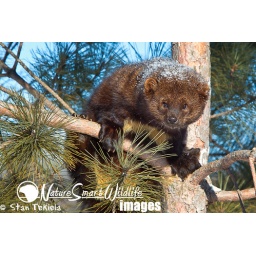
Fisher (Martes pennanti), on pine tree taken in Sandstone, MN, taken under controlled conditions